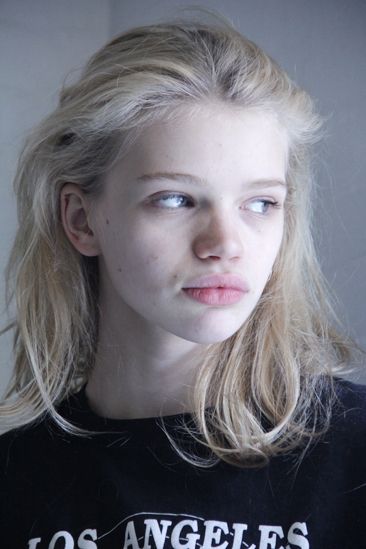
Gender: women